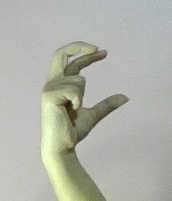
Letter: thal